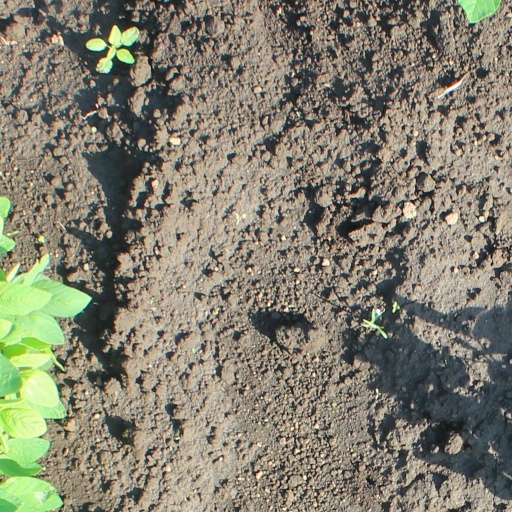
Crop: soybean